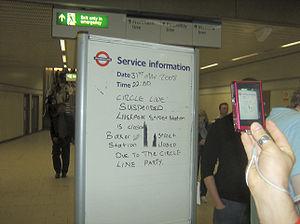
La Circle line est une ligne du métro de Londres. Inaugurée en 1884, elle est empruntée par environ 73 millions de passagers par an. Elle est représentée en jaune sur le plan du métro.